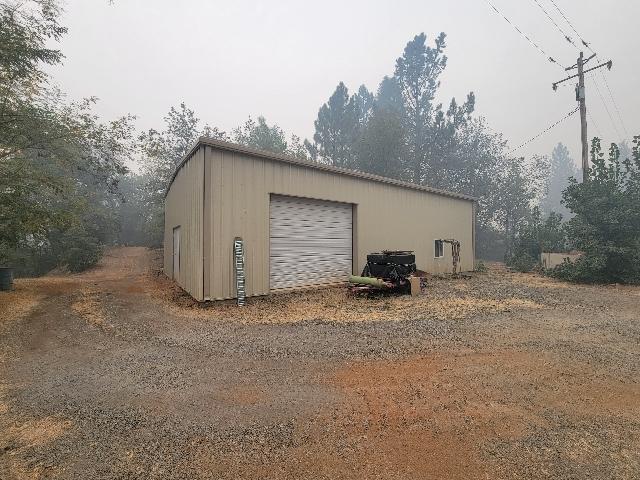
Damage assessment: no_damage